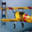
Label: airplane